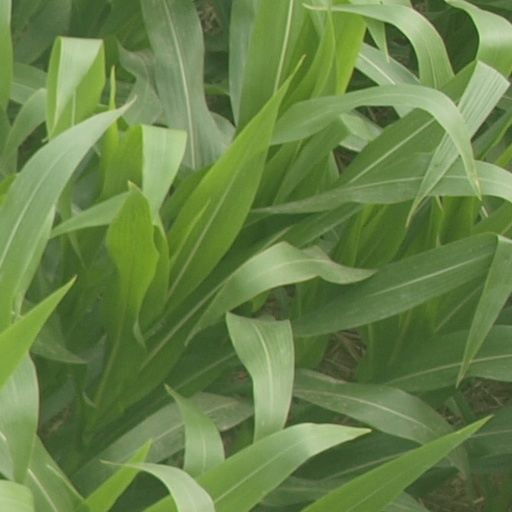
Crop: maize; corn